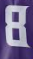
Number: 8